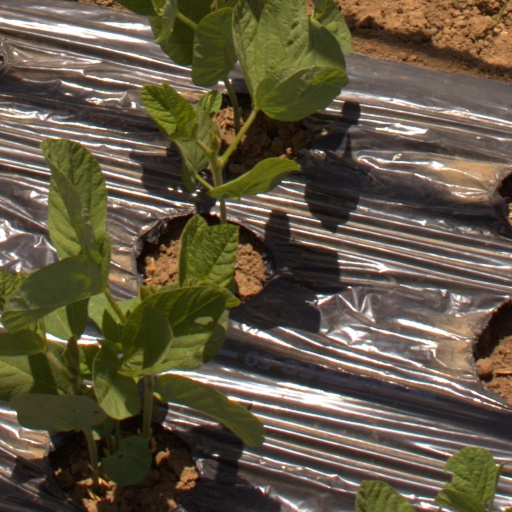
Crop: Jerusalem artichoke